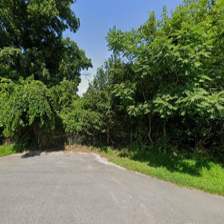
Label: streetView